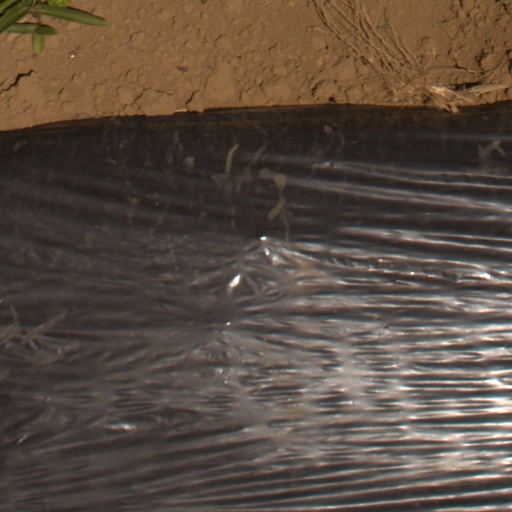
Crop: Jerusalem artichoke